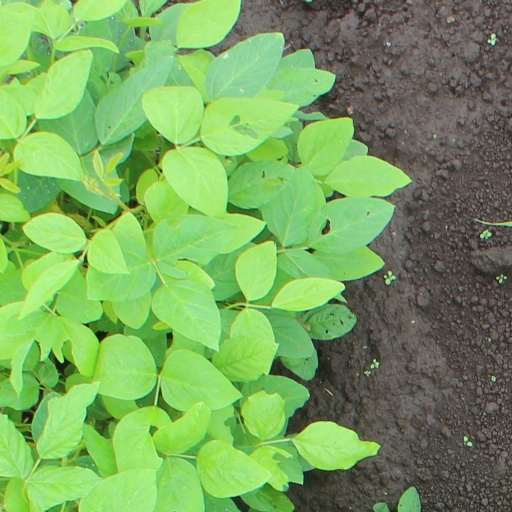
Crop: soybean